Warbrook House Hotel, Eversley

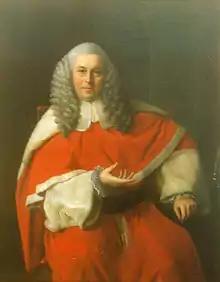
Judge George Nares

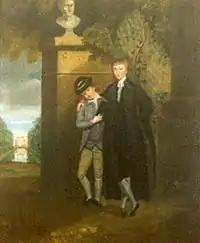
George and Edward Nares in front of Warbrook House in about 1770

Warbrook House was the subject of several articles in architectural journals. In 1925 Eberlein said that one reason the house claims interest and attention is because "its own intrinsic beauty commends it to our favourable regard and its fidelity to one particular phase of the English domestic style of the period renders it worthy of close study."